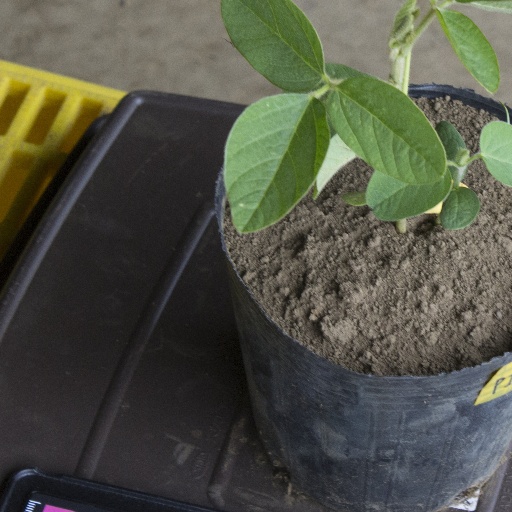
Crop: soybean